Tarzan and the Mermaids

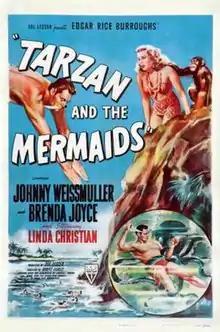

Tarzan and the Mermaids is a 1948 American adventure film based on the Tarzan character created by Edgar Rice Burroughs. Directed by Robert Florey, it was the last of twelve "Tarzan" films to star Johnny Weissmuller in the title role, with the following sixteen (eighteen counting remakes) films in the series featuring alternating actors between main and supporting, while maintaining a single continuity. It was also the first "Tarzan" film since 1939 not to feature the character Boy, adopted son of Tarzan and Jane (Boy was described in the film as being away at school, and the character never returned to the series).